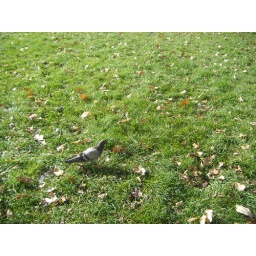
a bird in the grass is worth two in the sand